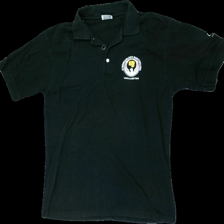
View: front
Type: Top
Category: Men
Brand: Not in the list
Brand text on label: clique
Colors: Black, White, Yellow
Material: 100% cotton
Pattern: Other
Cut: Regular
Size: M
Season: All
Damage location: middle center
Damage 2 location: bottom right
Damage 3 location: bottom center
Price range: <50
Recommended usage: Export
Description: svart pike med reklam logga fram + arm, luddig i färgen